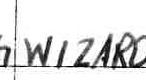
Label: Wizards